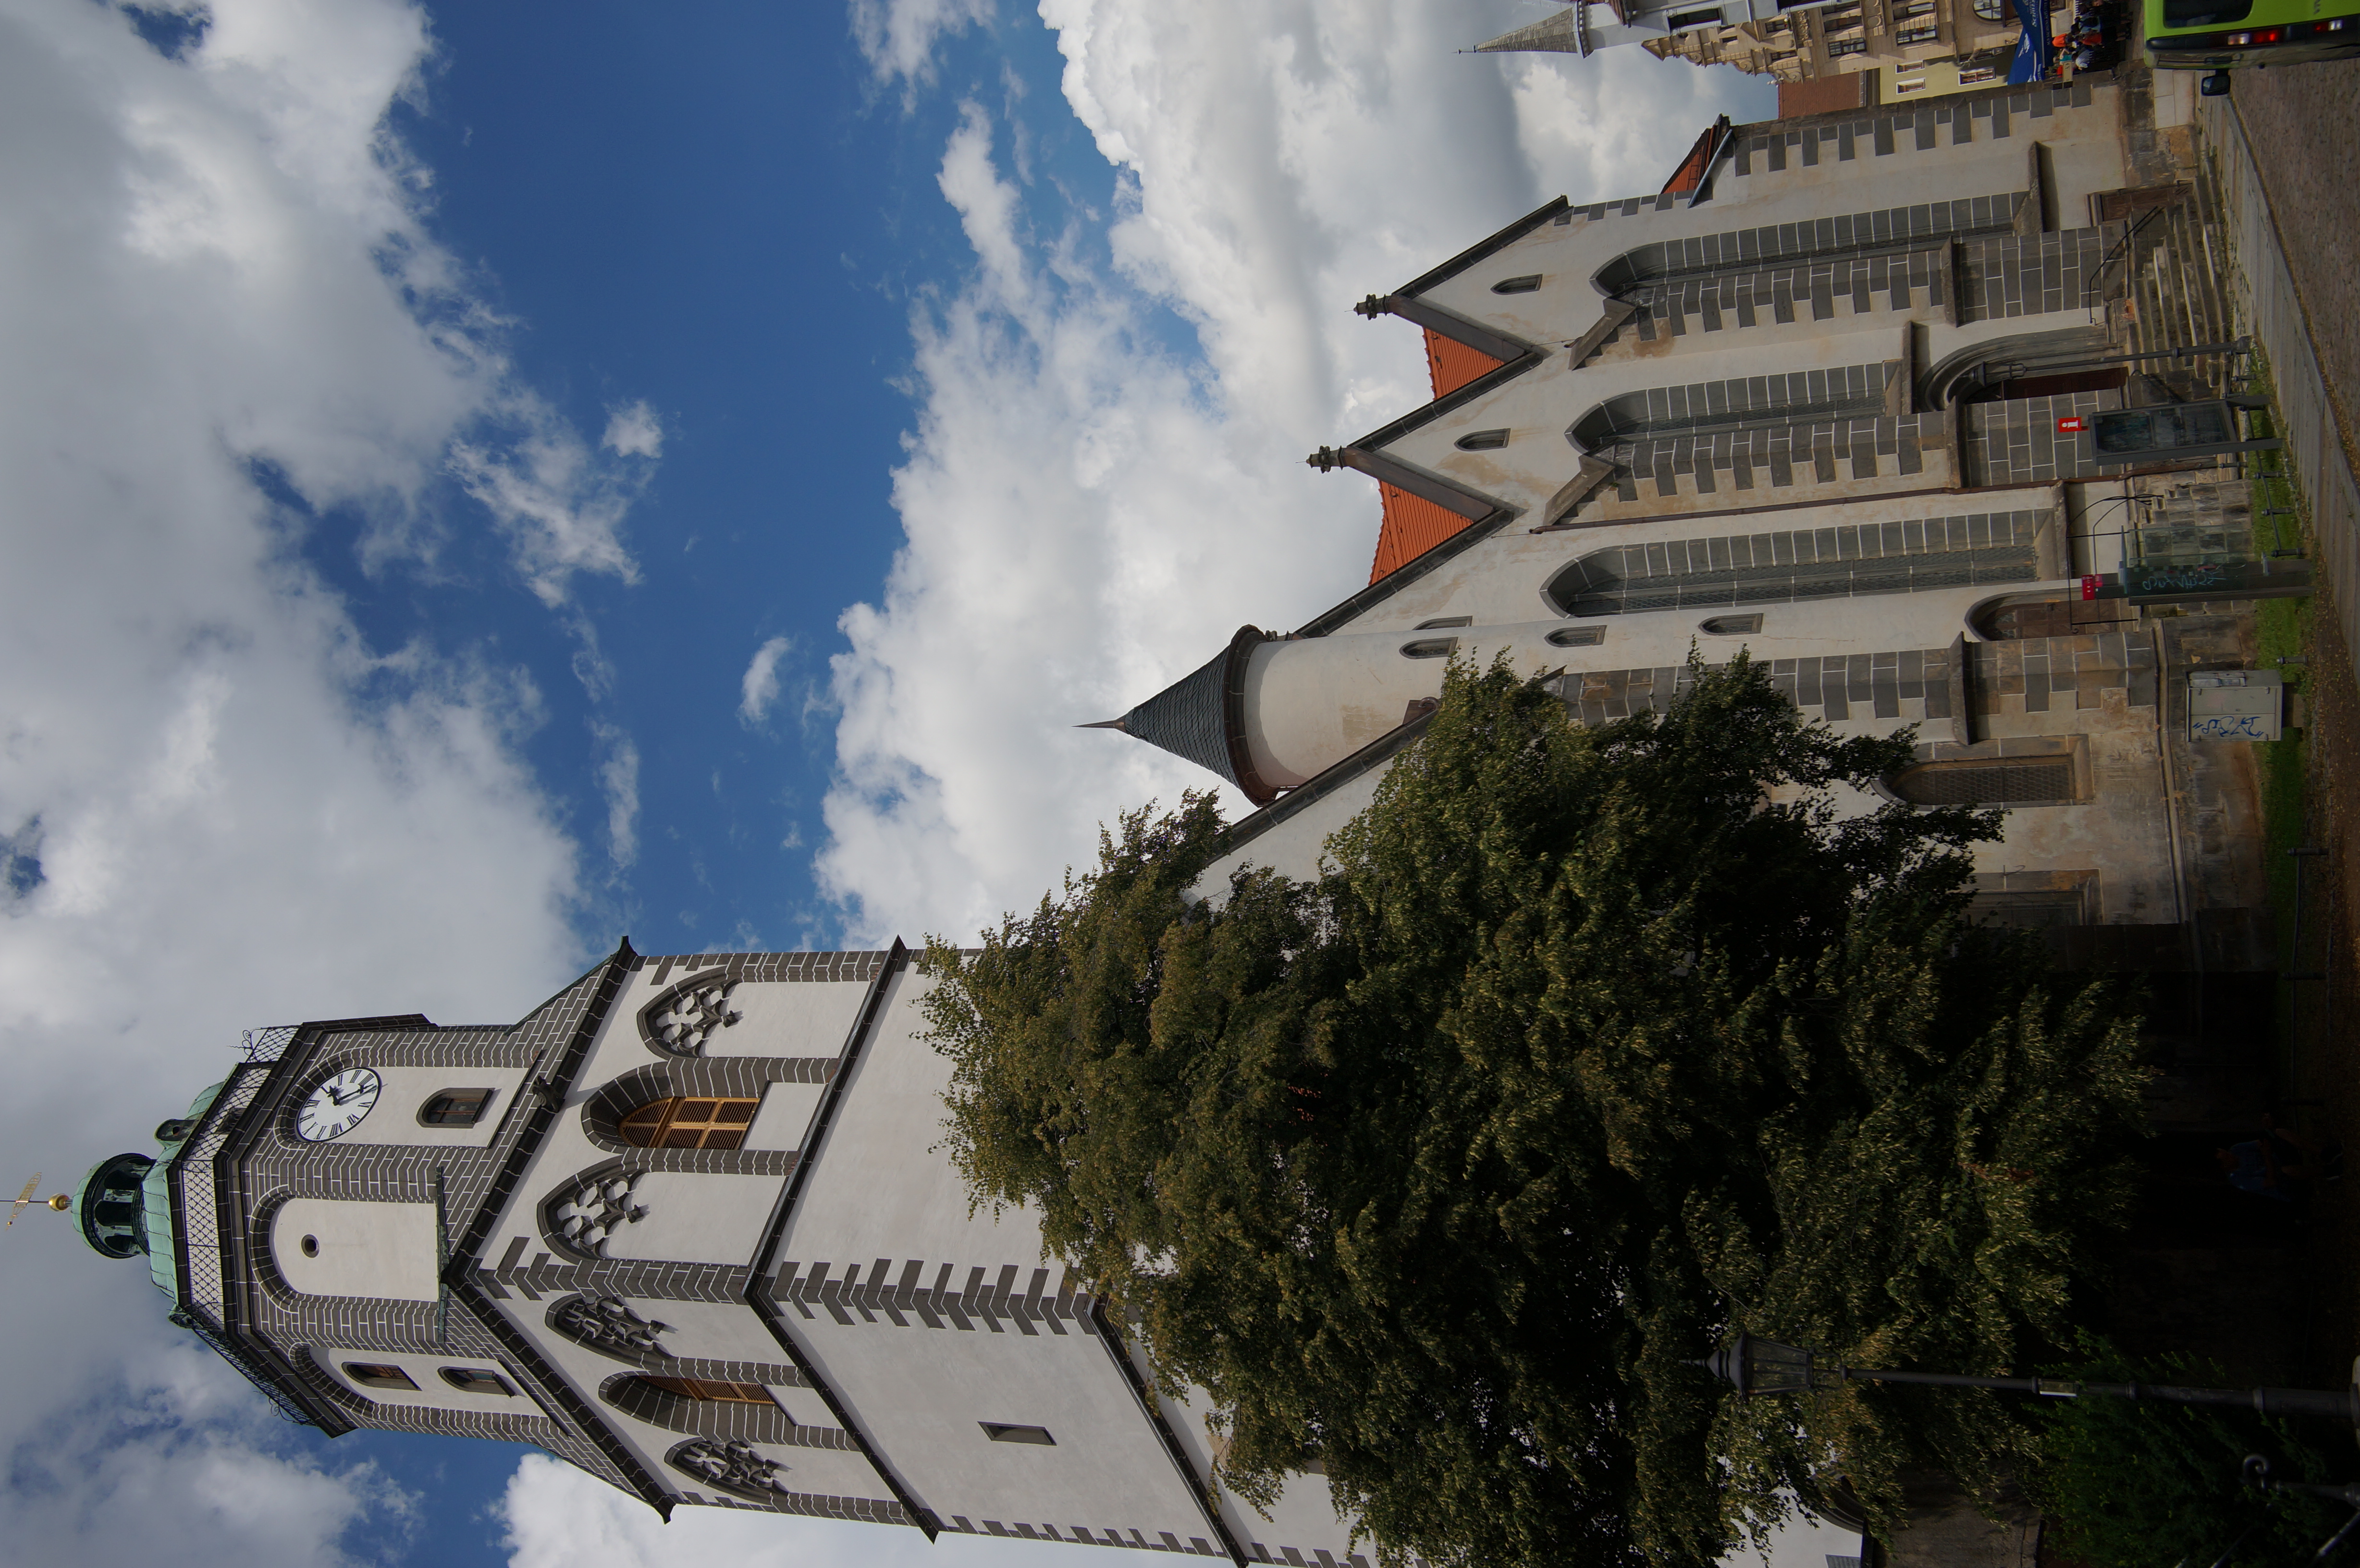
town, building, tower, landmark, church, cathedral, chapel, place of worship, clock tower, bell tower, 2016, spire, steeple, germany, deutschland, samyang, sony, nex, nex6, saxony, sachsen, 21mm, lenstagged, samyang21mm114umccse, samyang21mm, steffenzahn, meisen